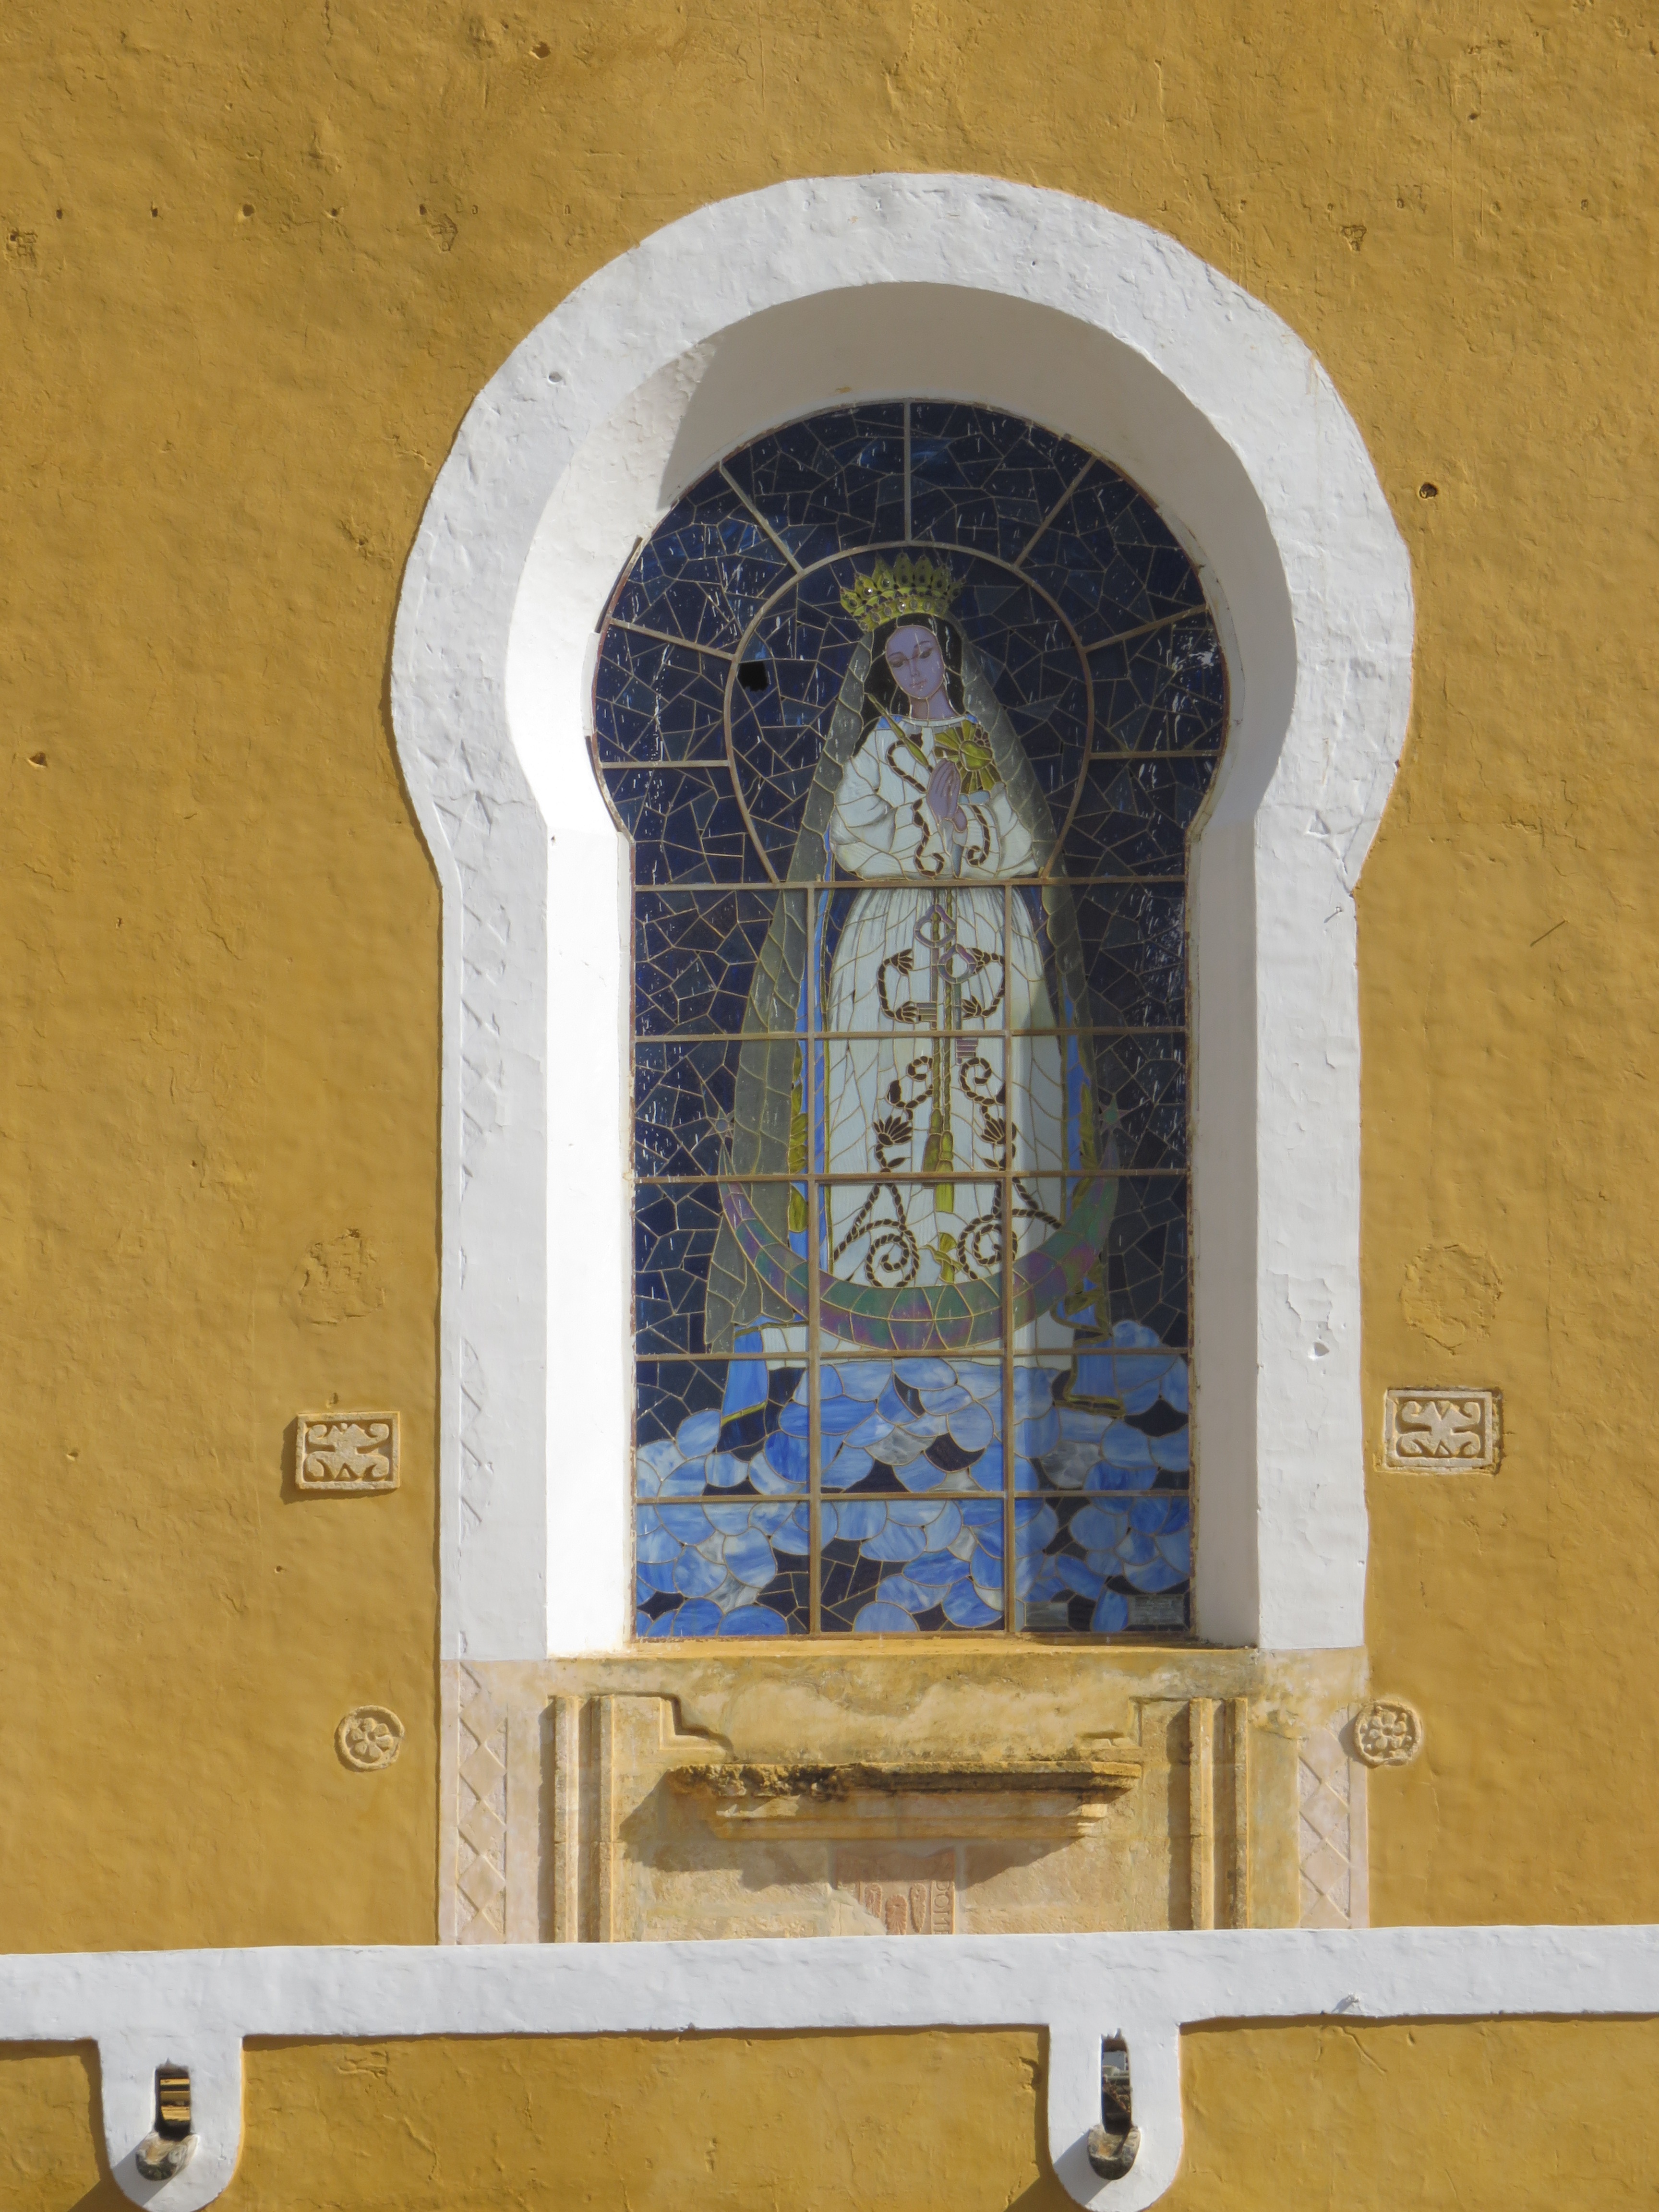
window, wall, art, virgin, convent, izamal